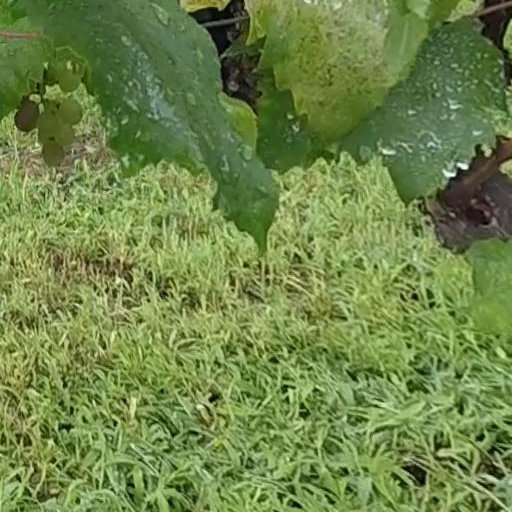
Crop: grape